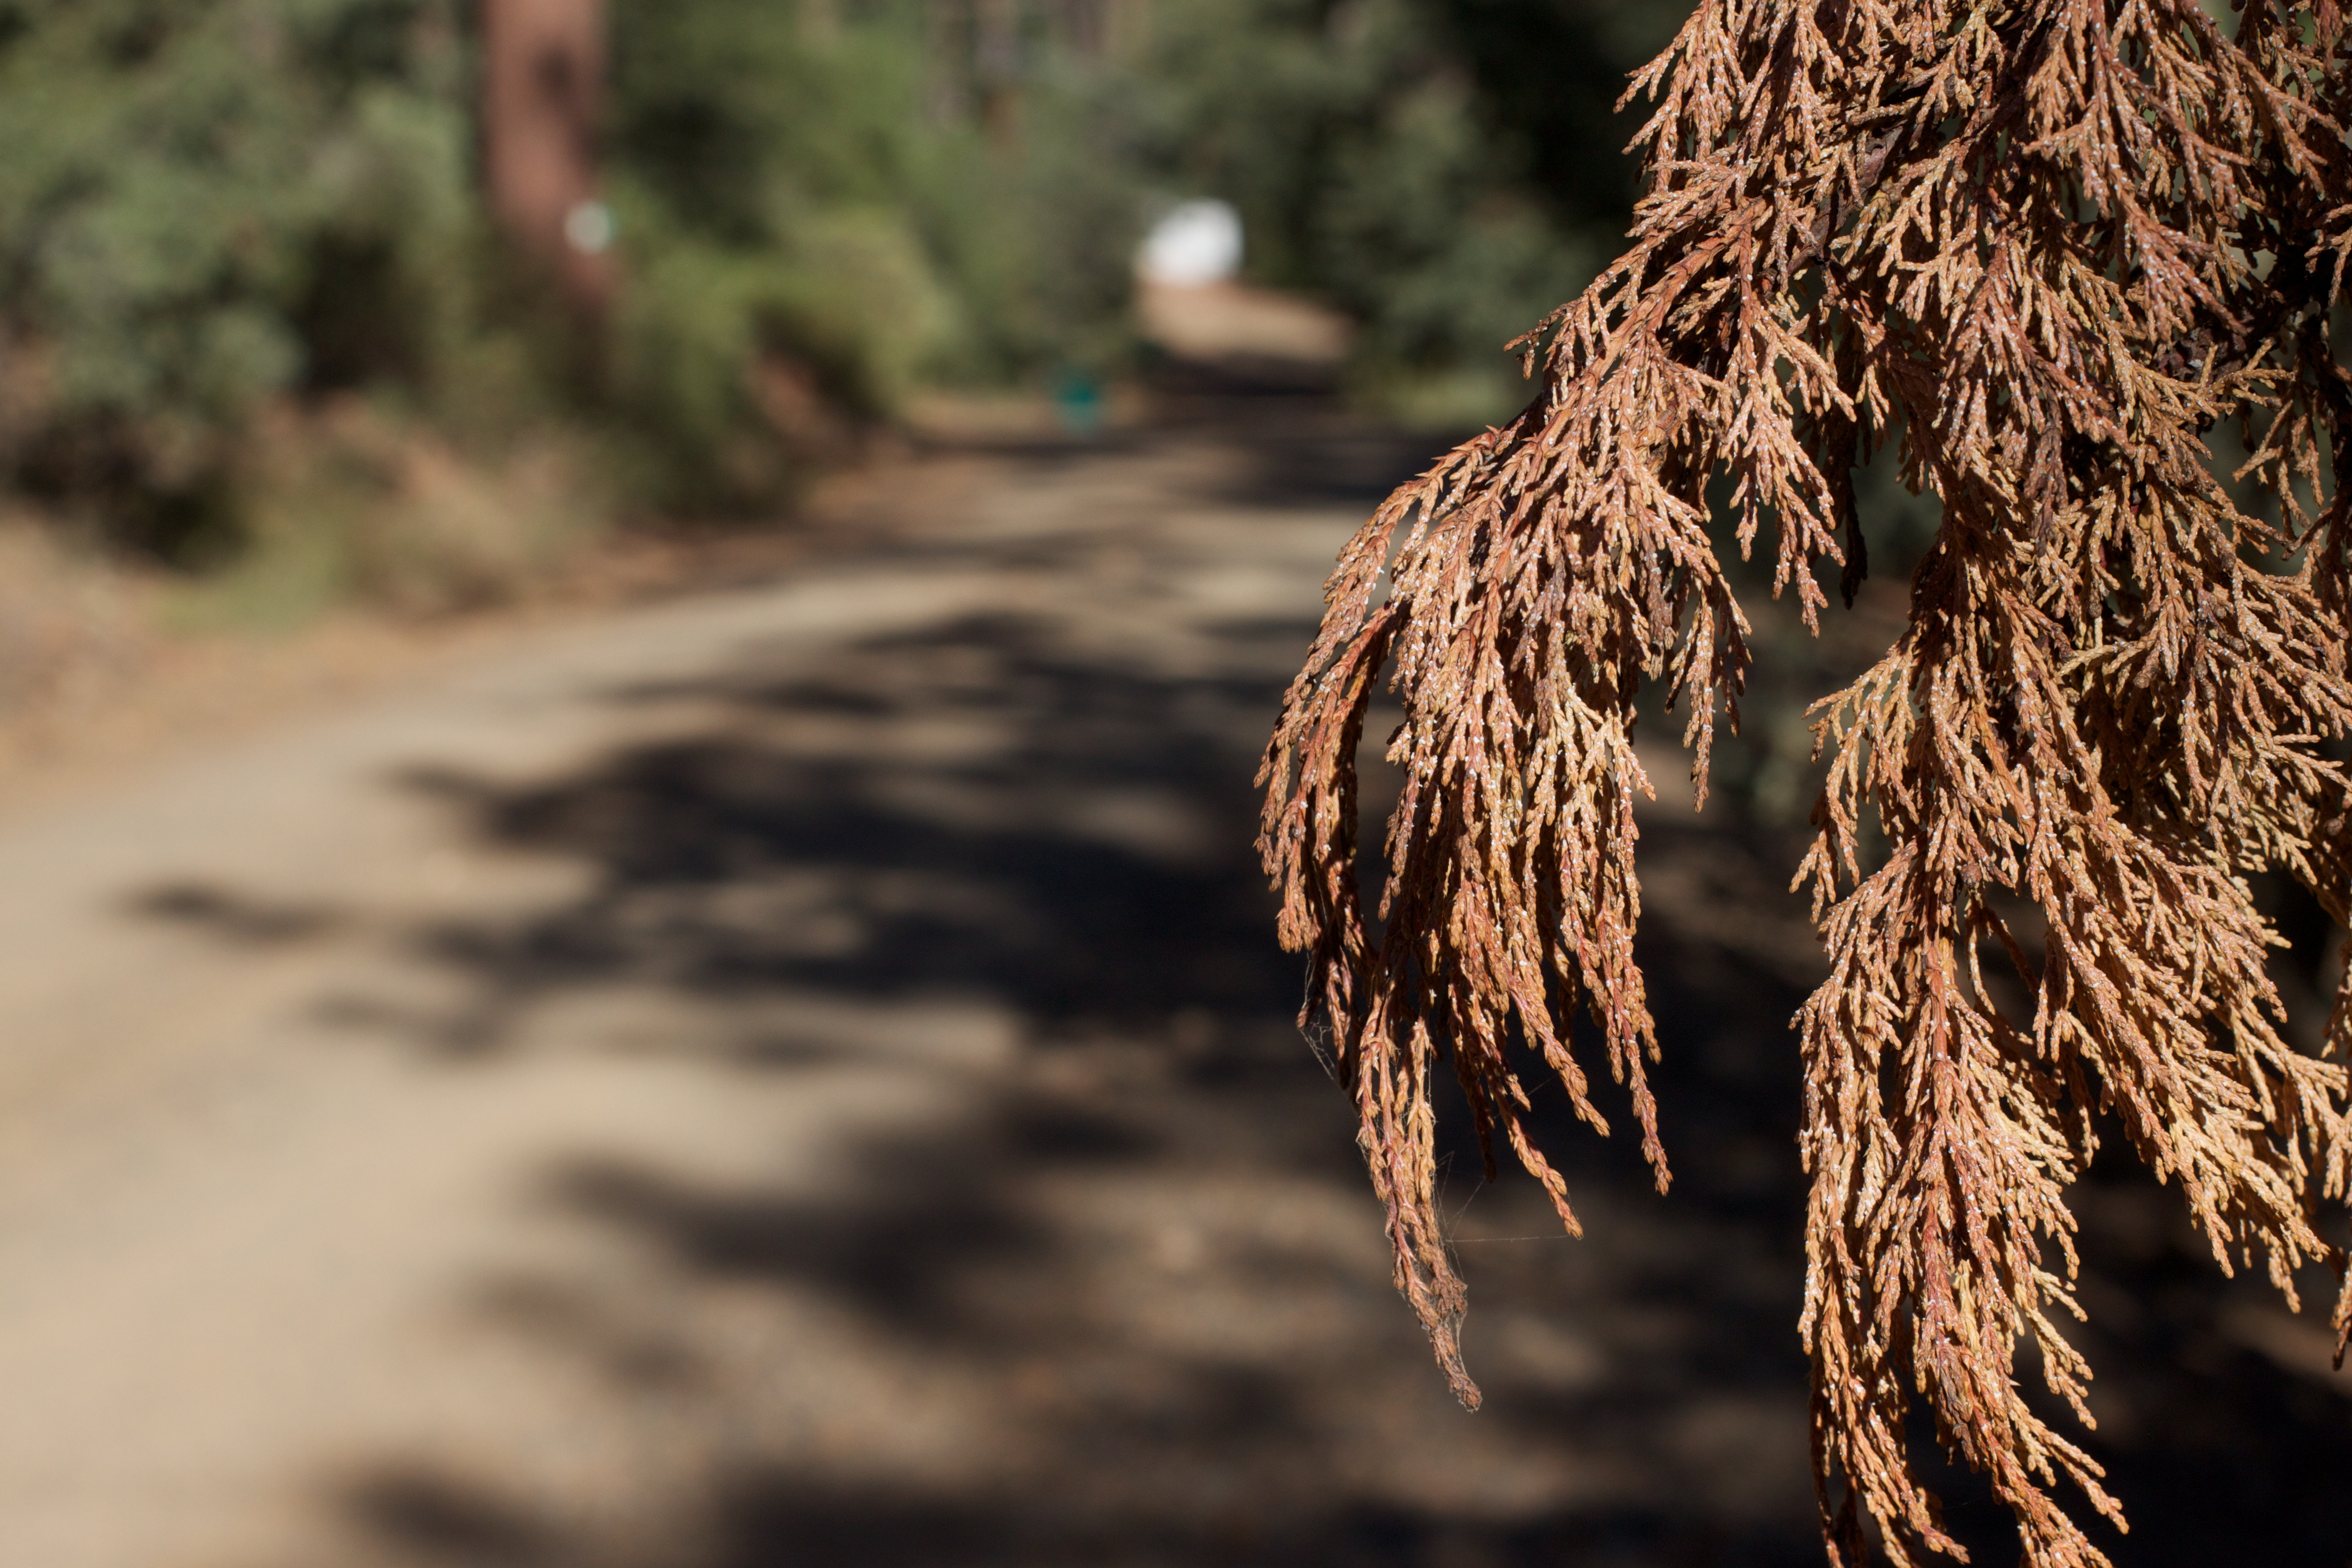
tree, nature, forest, grass, branch, plant, wood, sunlight, leaf, flower, green, autumn, soil, season, close up, 2010365, natural environment, grass family, woody plant